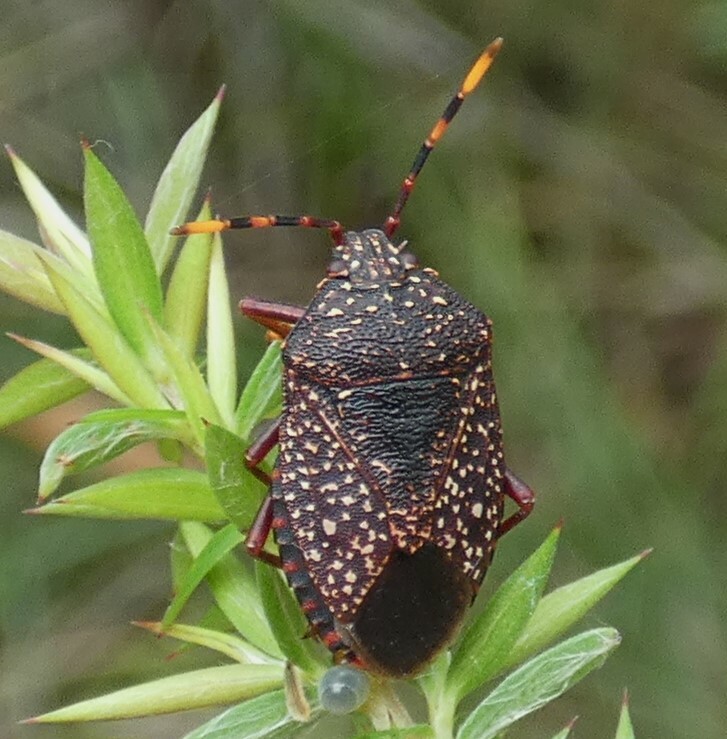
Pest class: stink_bug